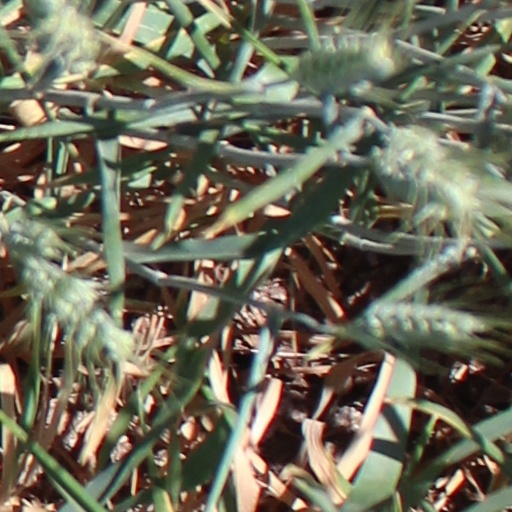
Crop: wheat